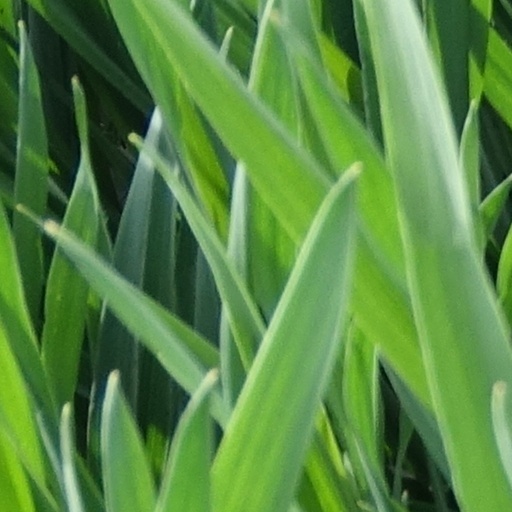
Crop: wheat